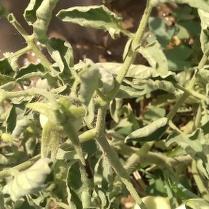
Crop: Tomato
Condition: virosis-d